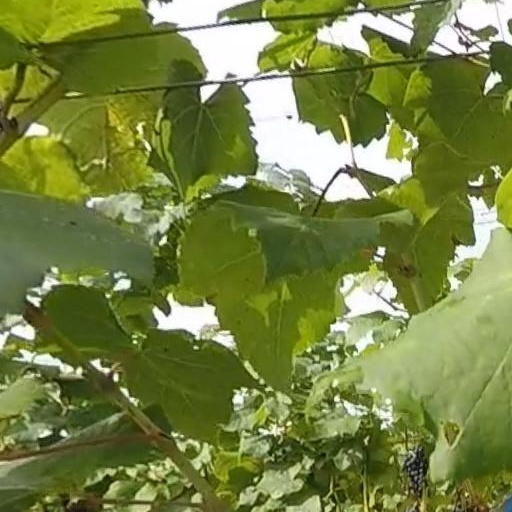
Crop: grape